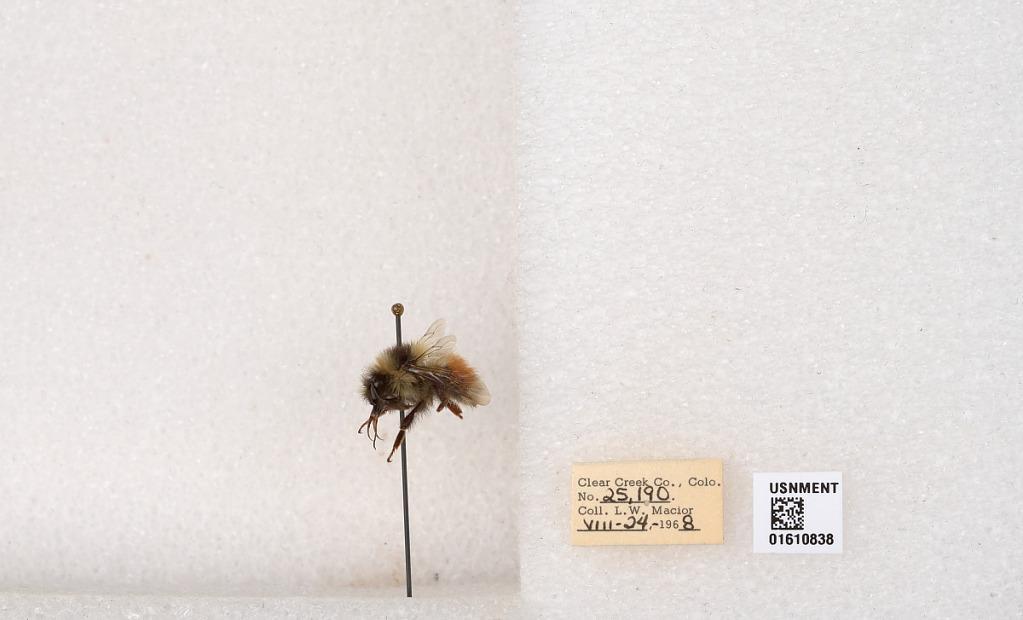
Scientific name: Bombus (Pyrobombus) sylvicola Kirby
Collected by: L. Macior
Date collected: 1968-8-24
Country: United States
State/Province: Colorado
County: Clear Creek
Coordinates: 39.6891, -105.644